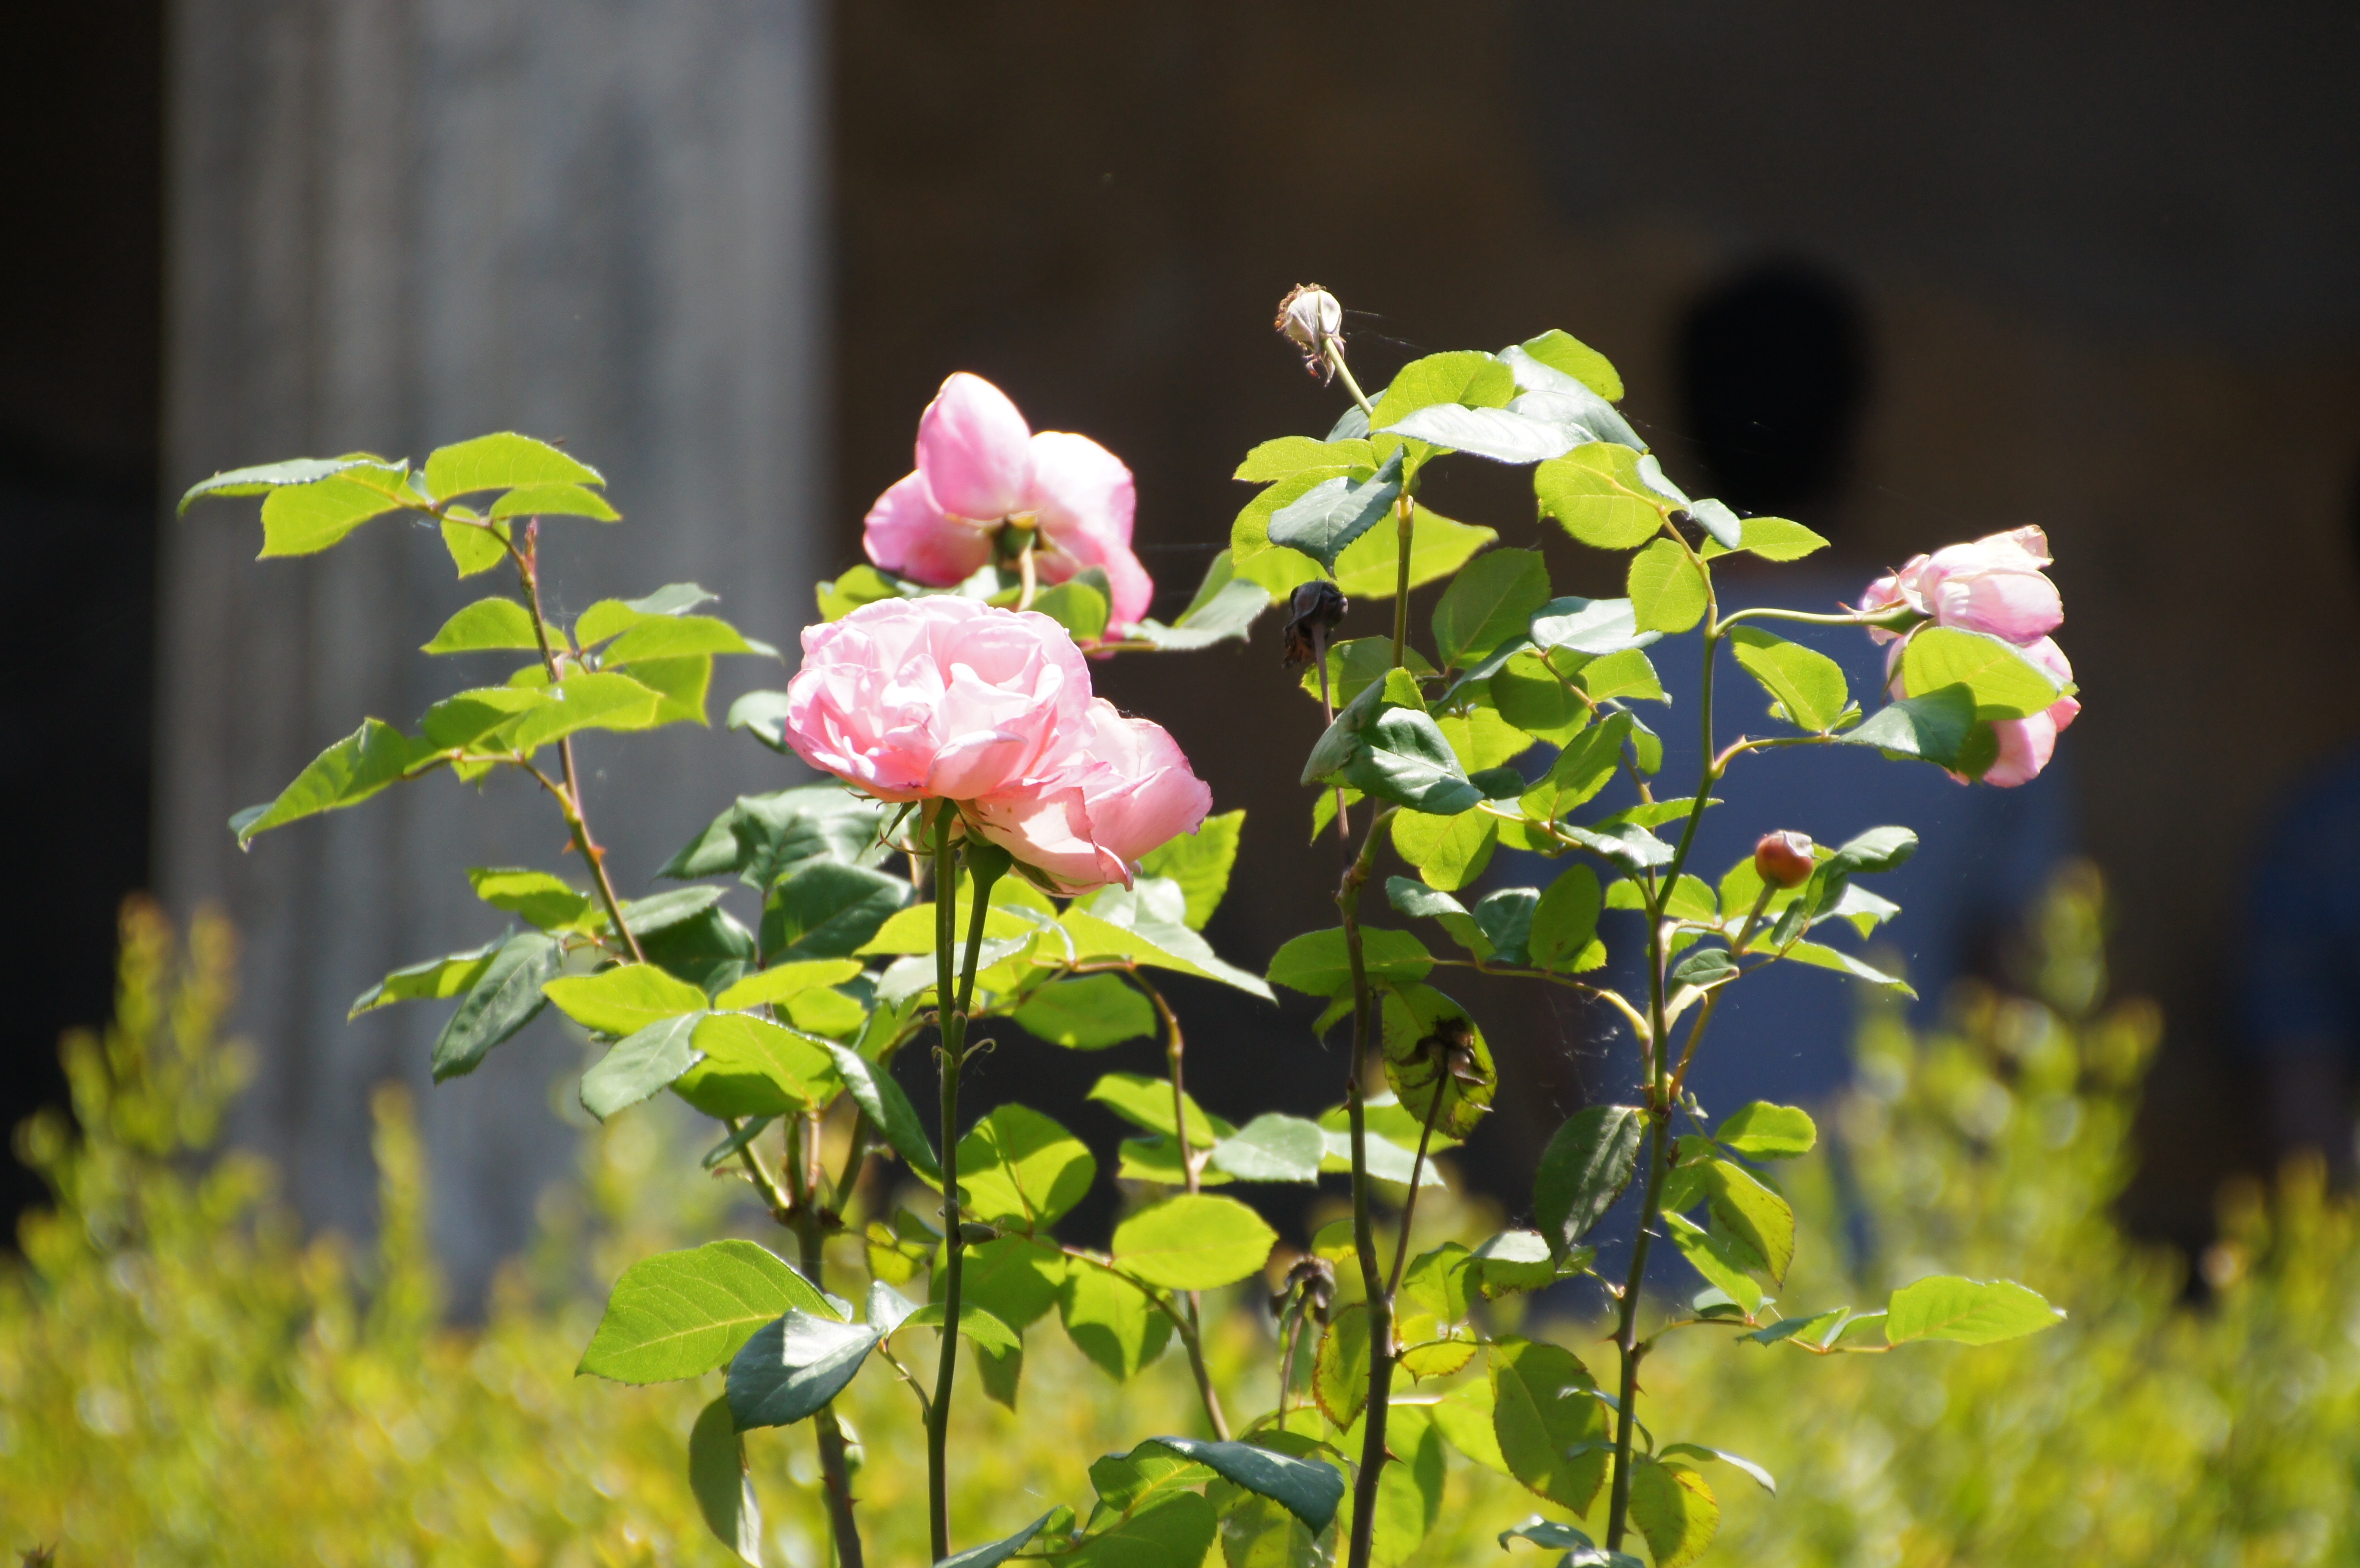
landscape, nature, branch, blossom, plant, meadow, sunlight, flower, petal, summer, floral, rose, spring, green, botany, yellow, garden, pink, flora, wildflower, outdoors, sunny, day, pretty, floristry, positive, macro photography, flowering plant, land plant